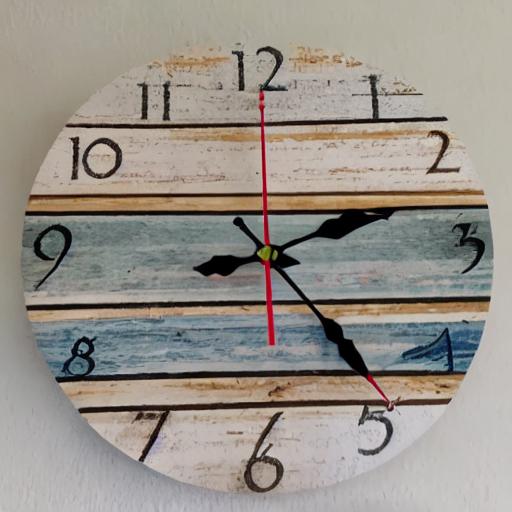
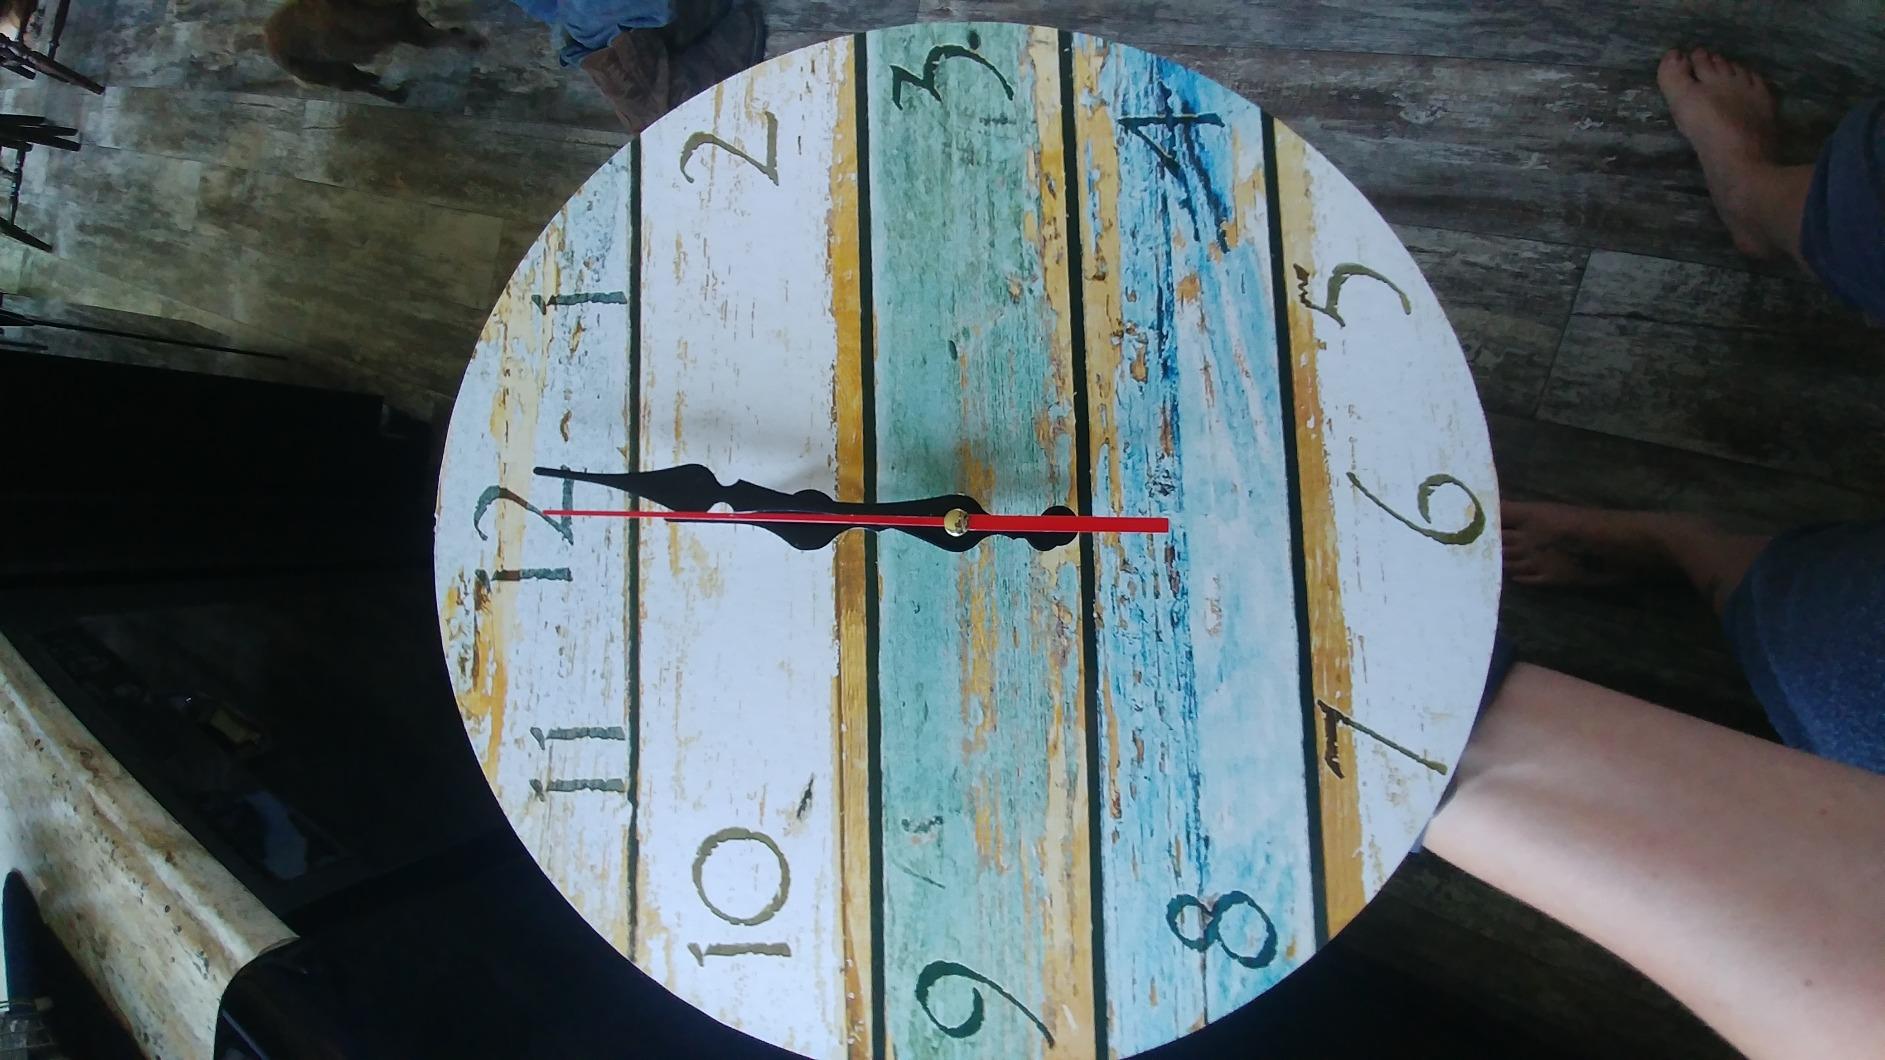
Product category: clock
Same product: no